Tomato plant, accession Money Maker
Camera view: horizontal (90 deg, fisheye); turntable rotation: 240 degrees
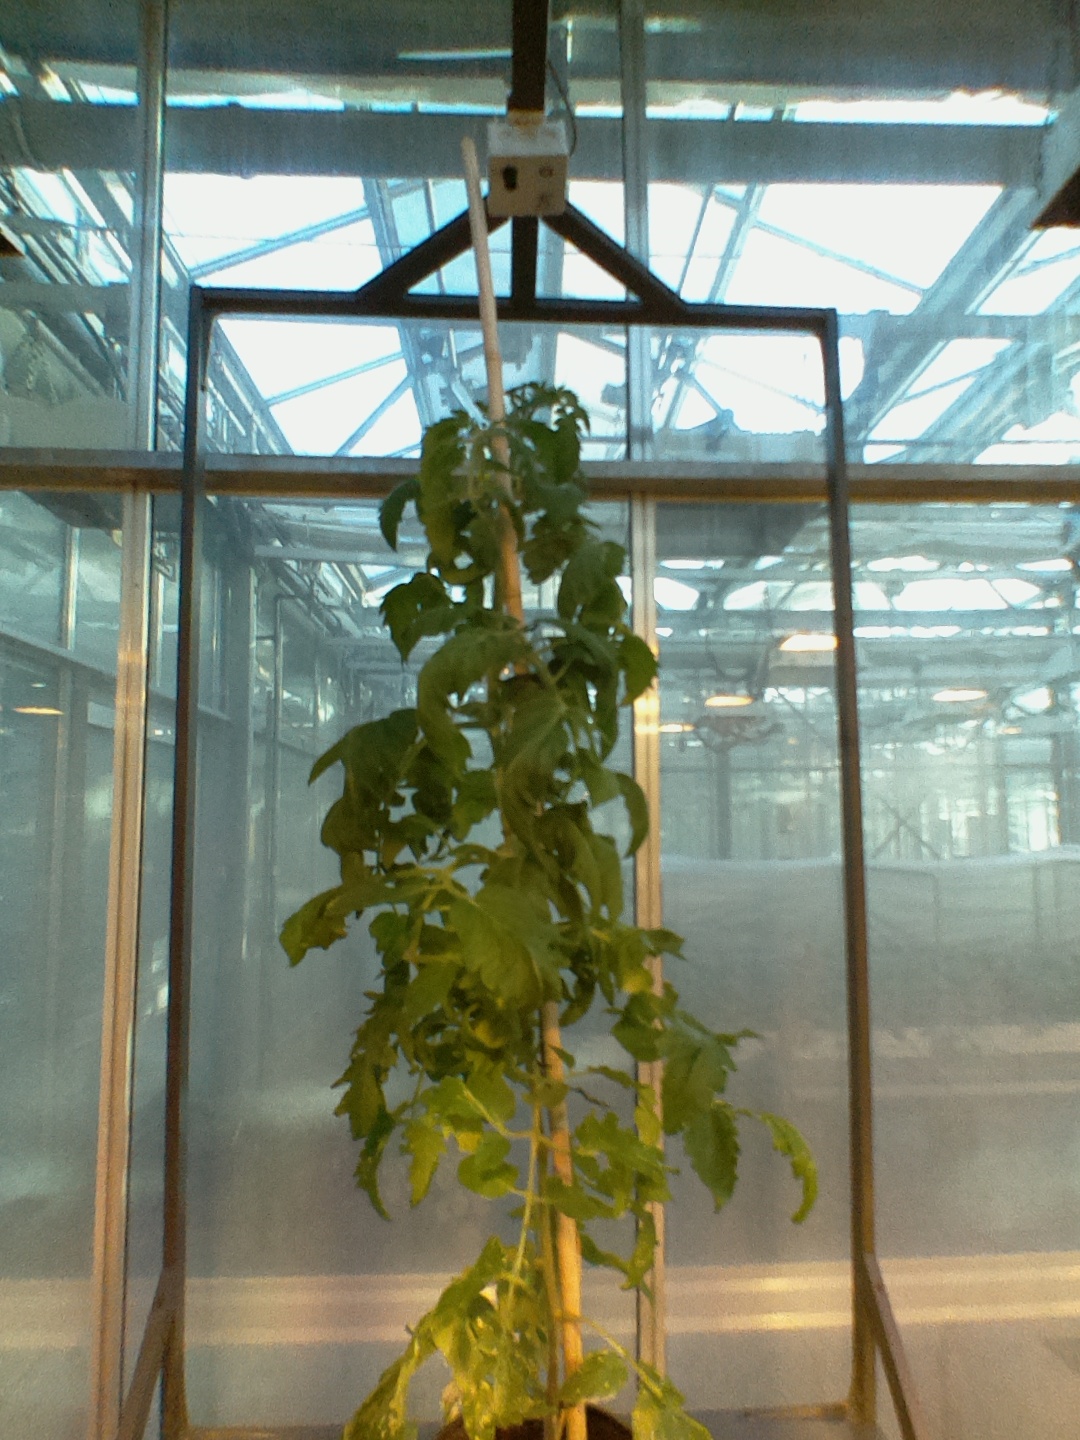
BBCH growth stage 63: 30%-40% of flowers open